1824: The Arkansas War

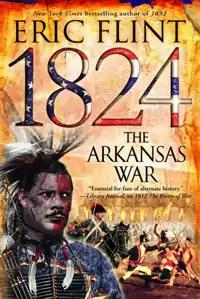
Cover of the book "1824: The Arkansas War"

1824: The Arkansas War is a 2006 alternate history novel by American writer Eric Flint.